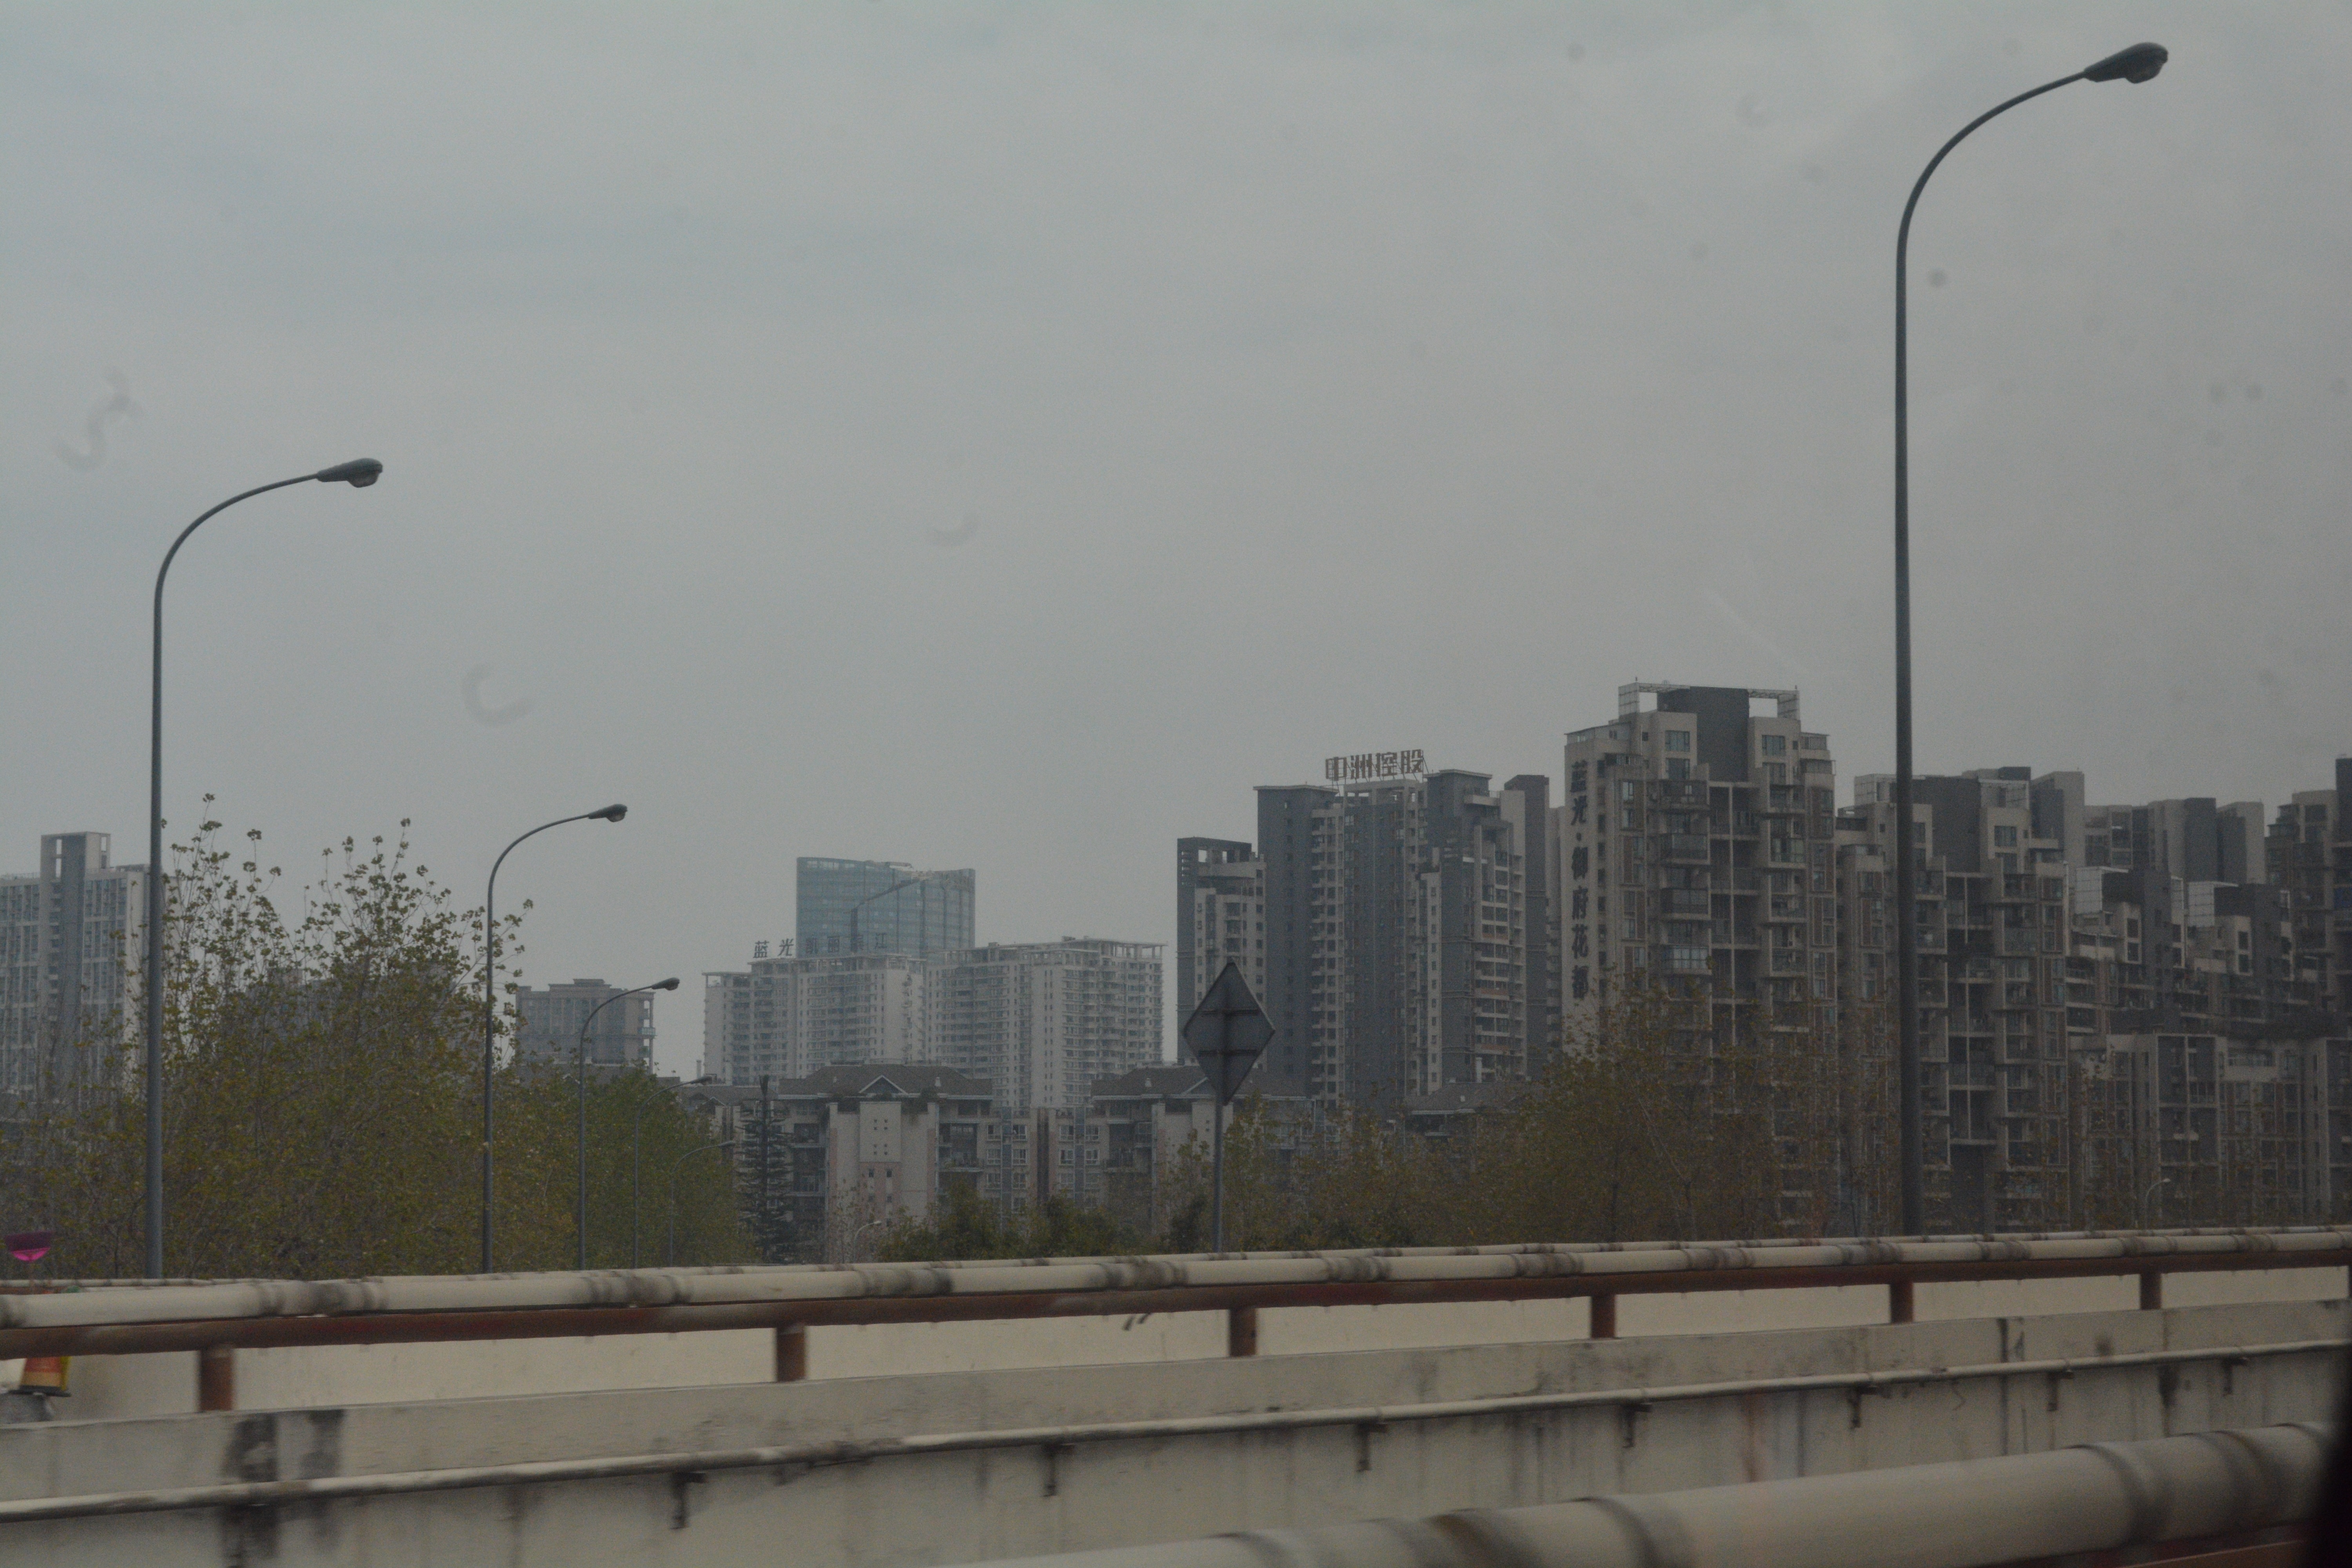
skyline, morning, weather, haze, street light, lighting, atmospheric phenomenon, atmosphere of earth